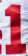
Number: 1